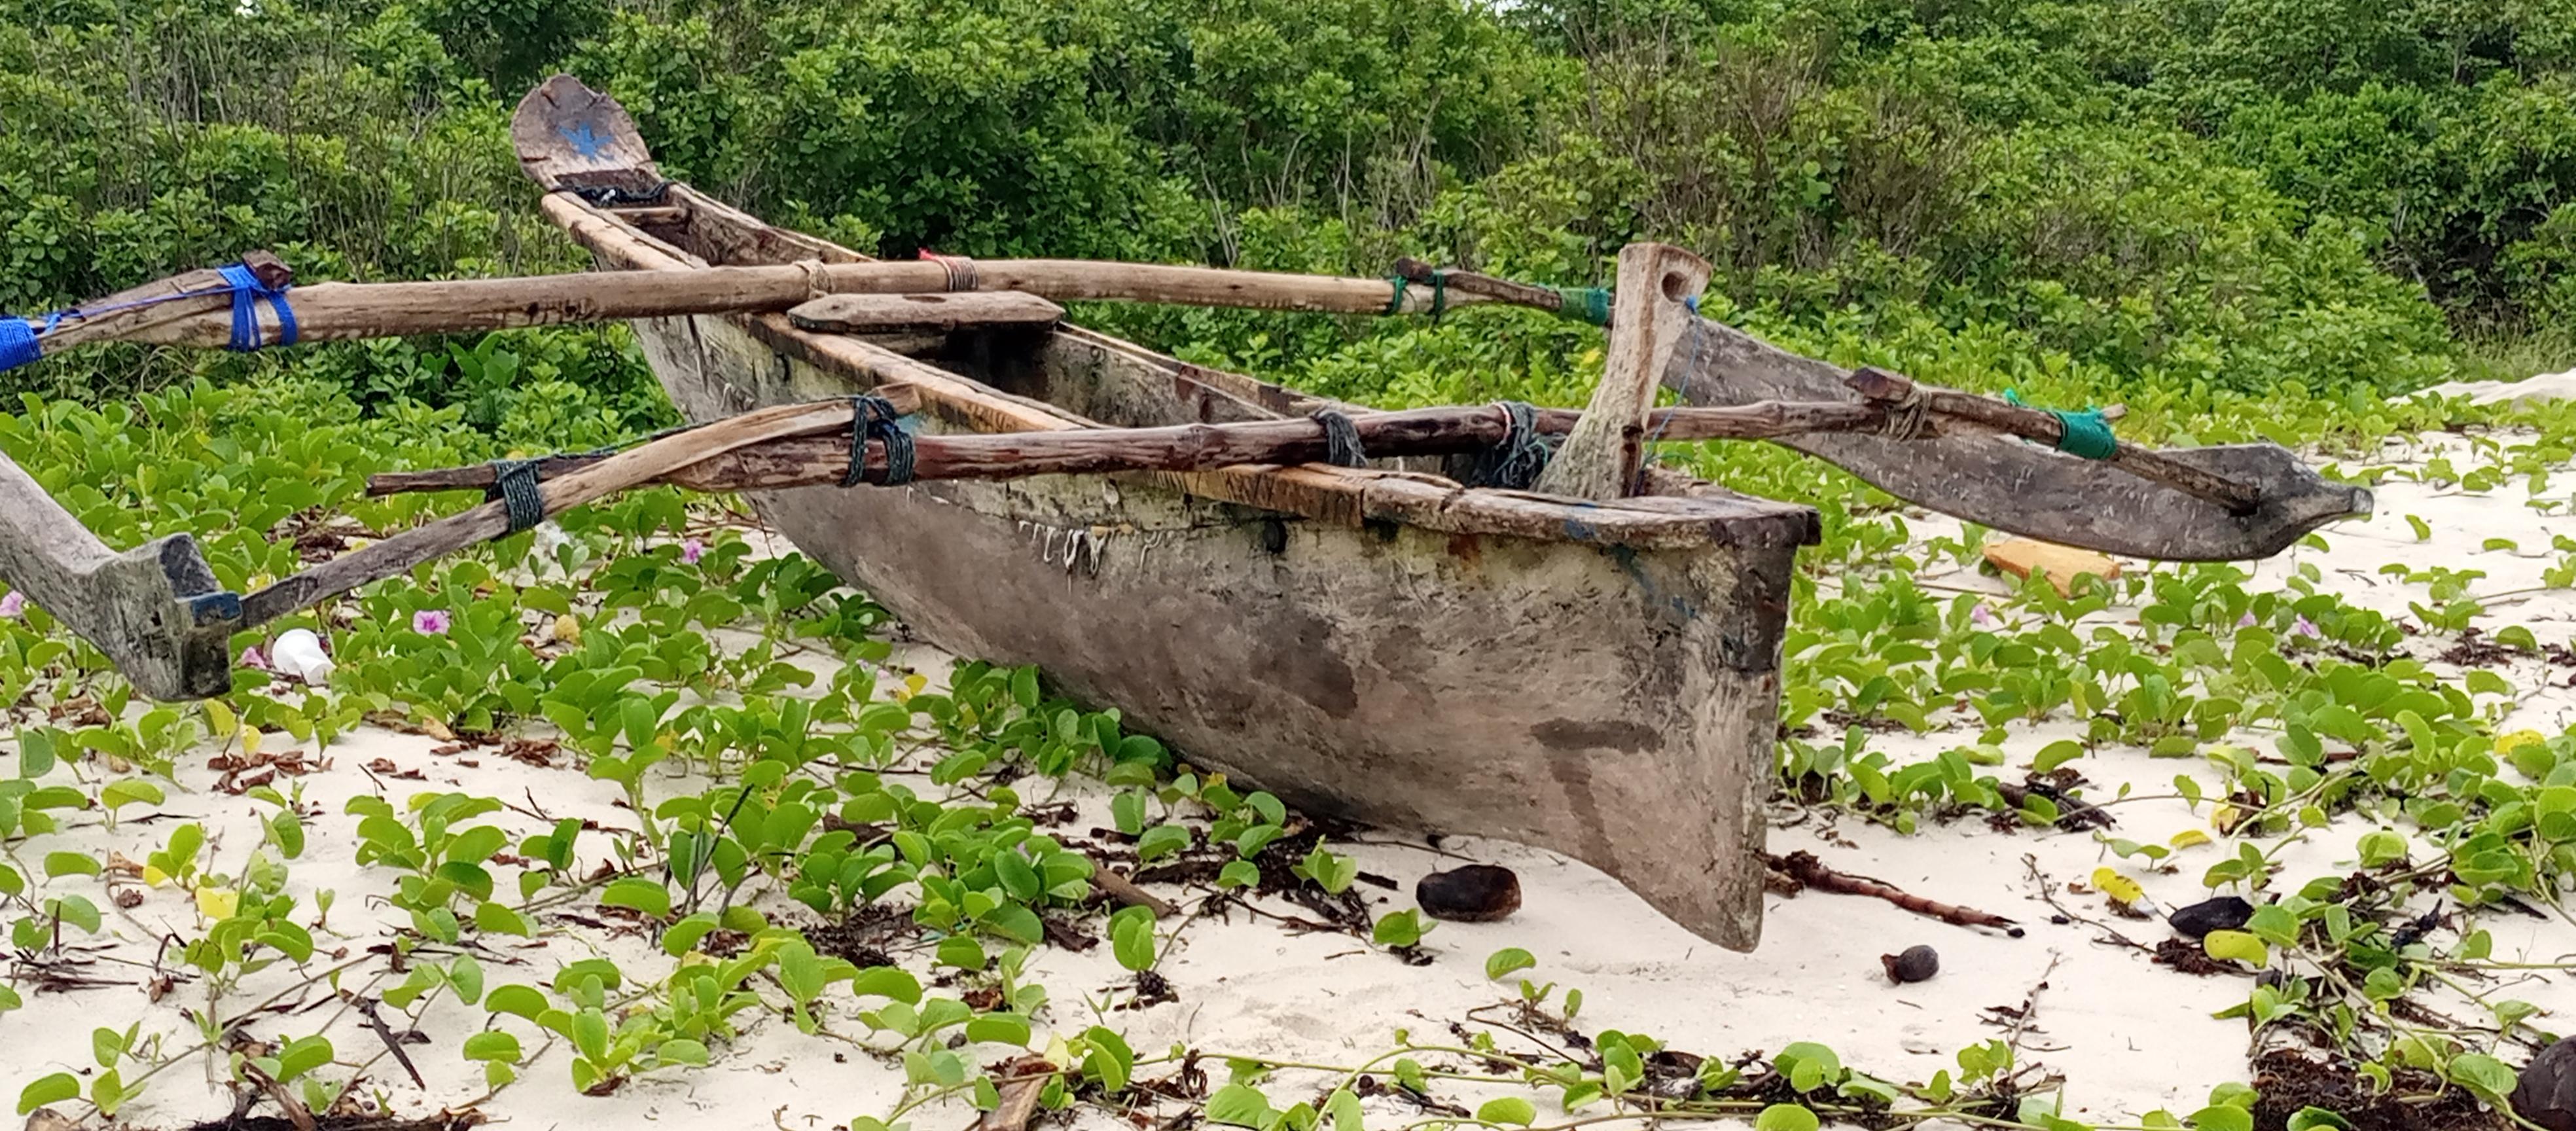
Ufuoni mabadiliko kulipojaa mchanga mwingi mno wa rangi nyeupe. Kando yake kunalo boti lililosimama huku limeekelewa makasia juu yake. Likiwa limetengenezwa kutumia mbao.